Geological Survey of Austria

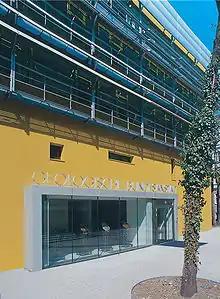
The Geological Survey of Austria

The Geological Survey of Austria (GBA) in Vienna is a subordinate agency of the Federal Ministry of Education, Science and Research and is the central point for information and advice in the field of earth sciences for the Republic of Austria. The most important product of the GBA is a range of geological maps. These appear in various scales both as map series and as regional maps. They form the basis for responses to questions in many areas of business (waste disposal, water supply, transportation, raw materials, geothermal energy …) and also for research. The GBA is located in the district of Landstraße in Vienna.